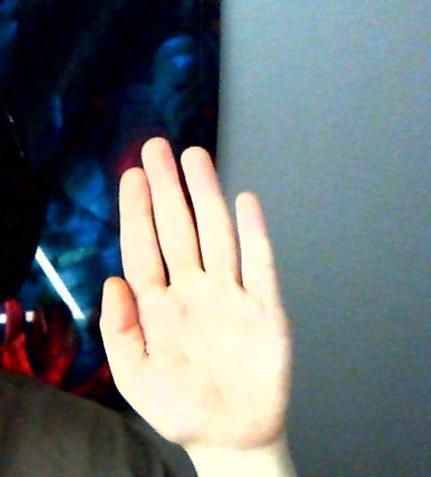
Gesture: stop